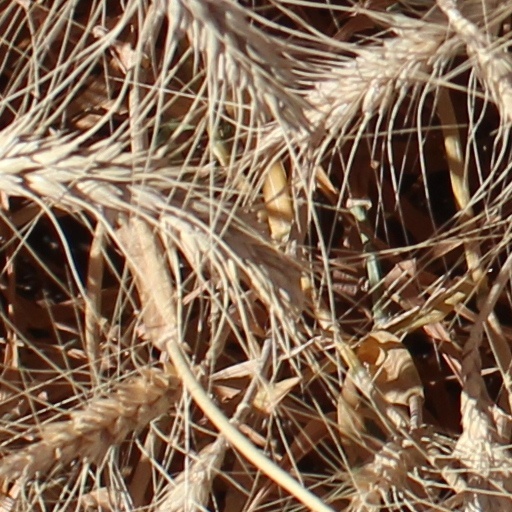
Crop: wheat